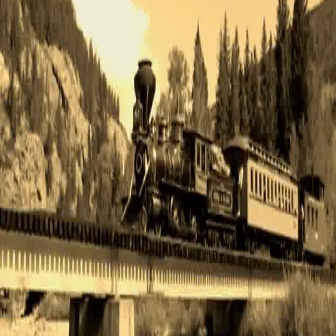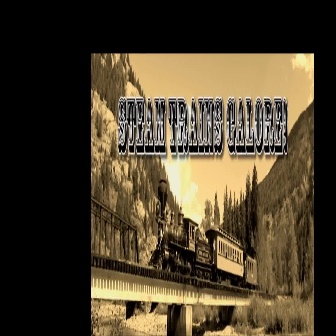
  Please identify the target specified by the bounding box [119,55,326,262] in the first image and locate it in the second image. Return the coordinates in [x_min,y_min,x_max,y_max] format.
Answer: [147,179,257,288]